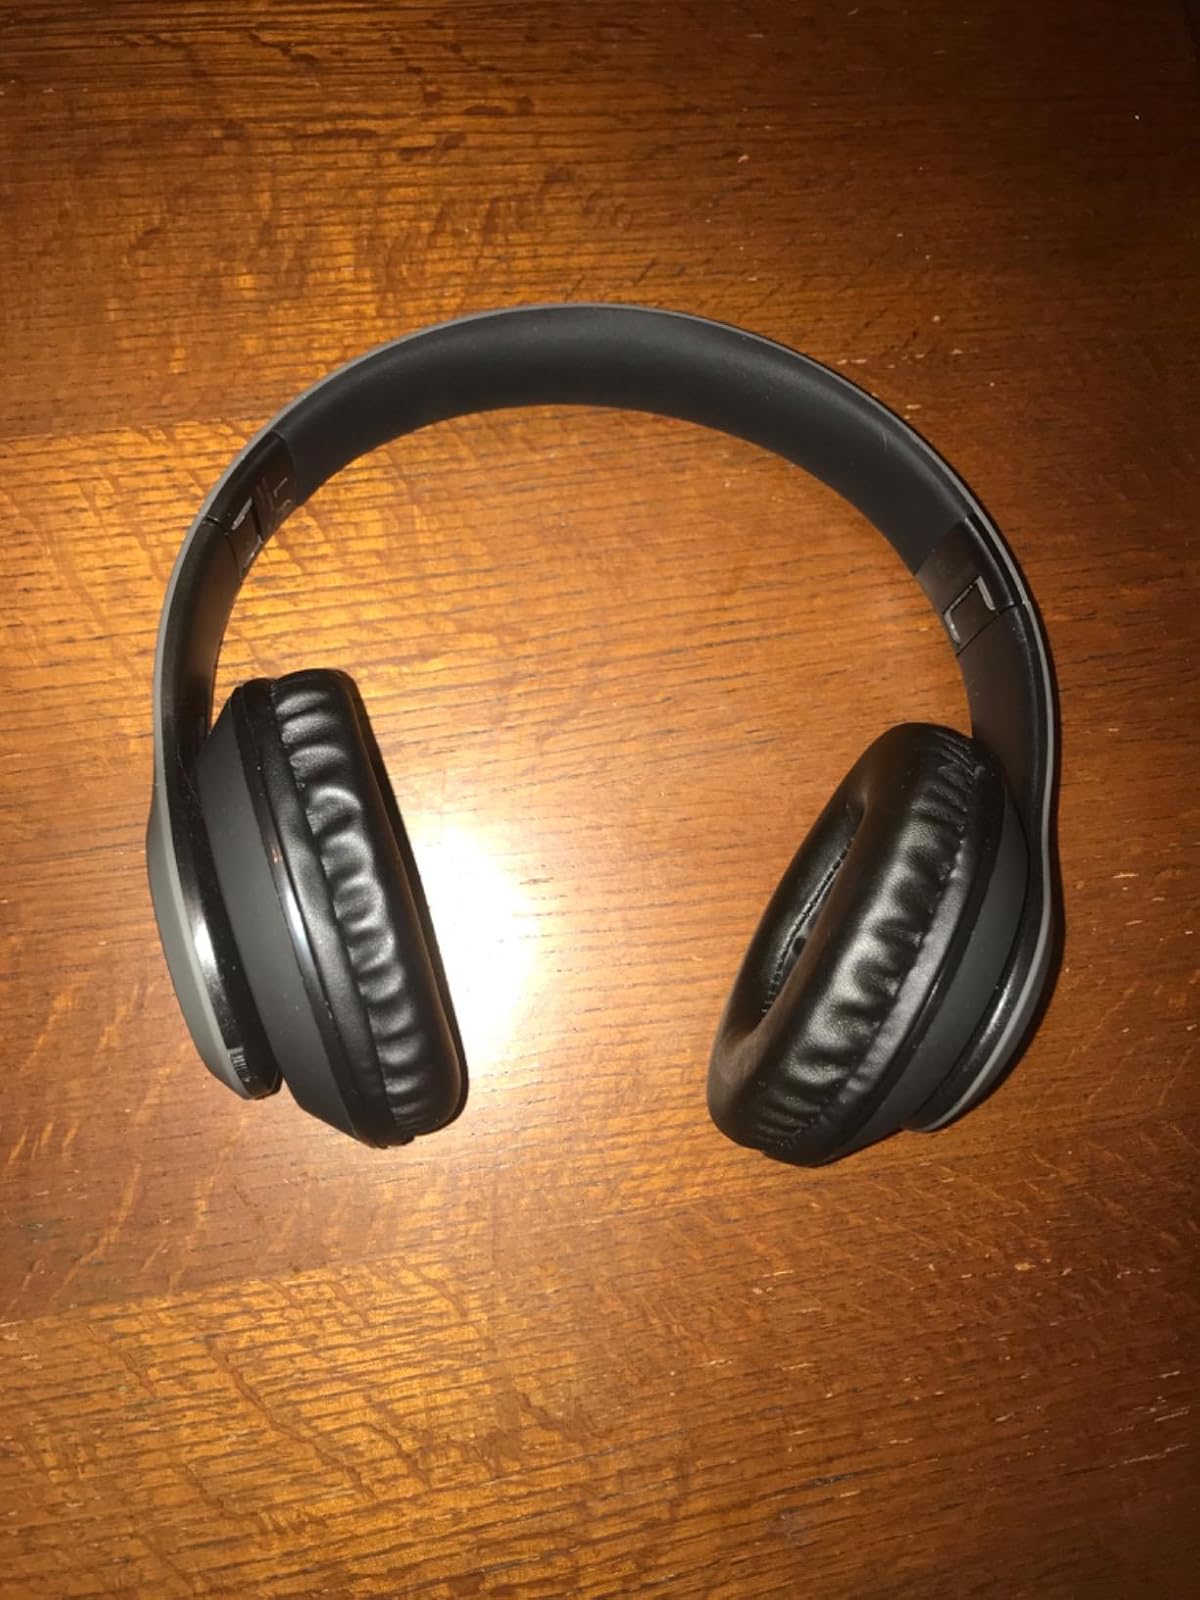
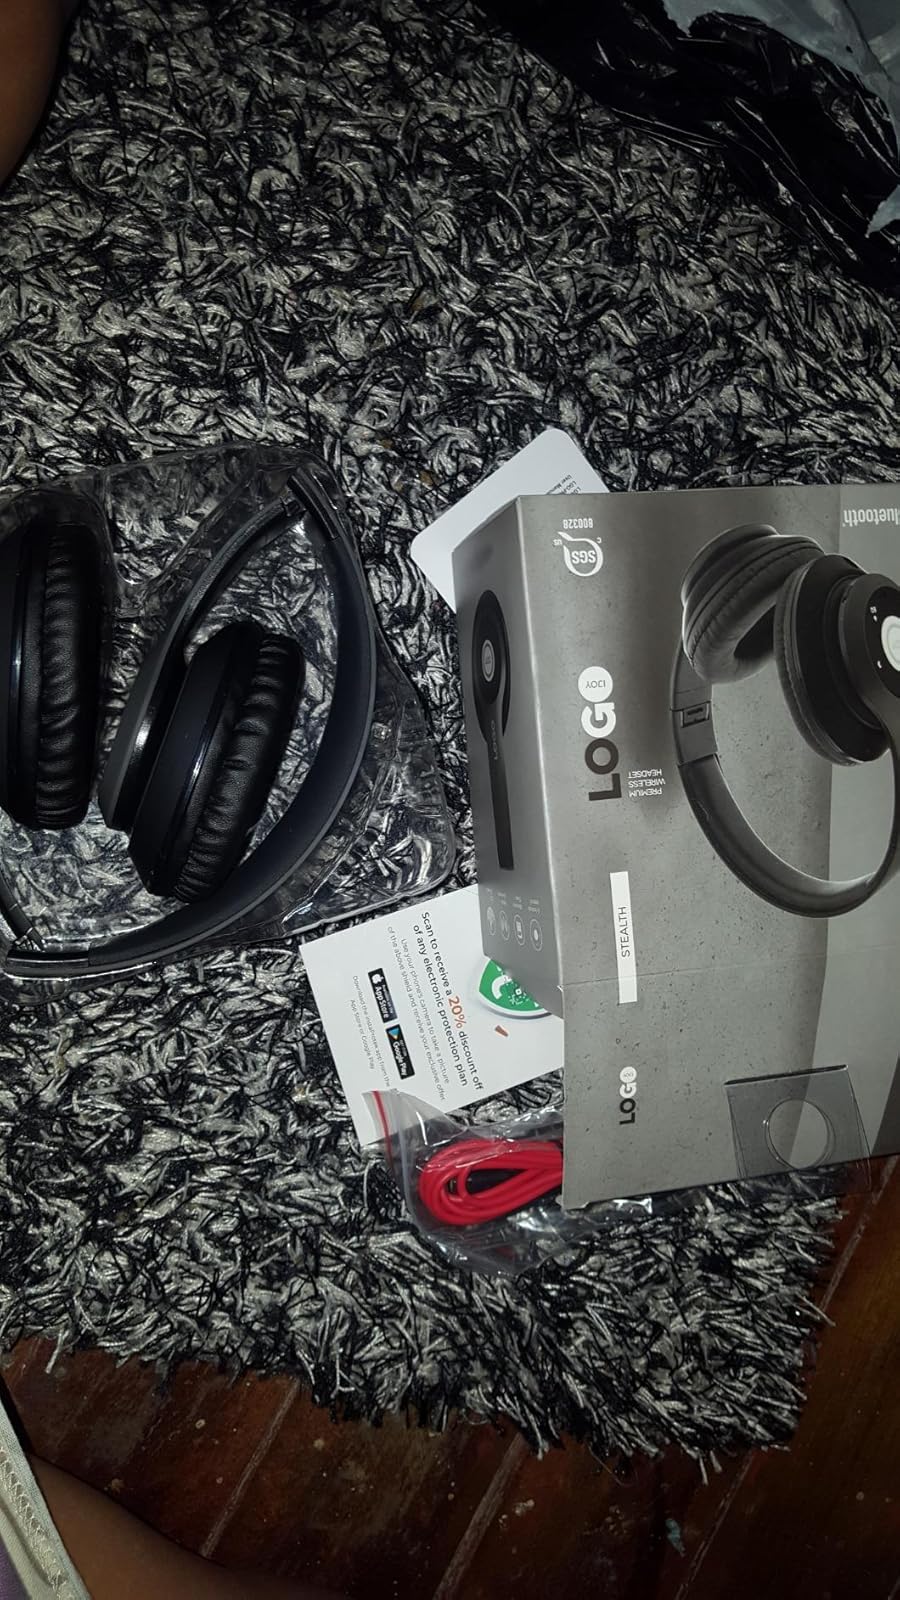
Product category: headphones
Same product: yes